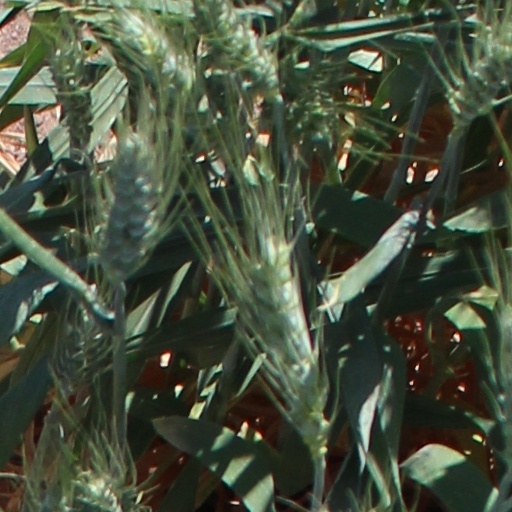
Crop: wheat